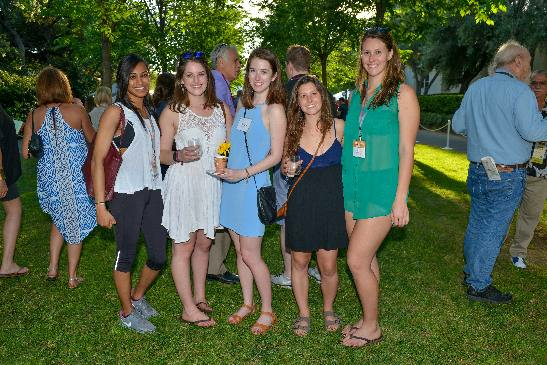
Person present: Yes